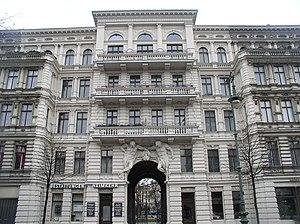
Berlin-Kreuzberg [ˈkʁɔʏtsbɛɐ̯k] est un quartier berlinois situé au sein de l'arrondissement de Friedrichshain-Kreuzberg depuis 2001. Pendant la séparation de la ville, Kreuzberg formait l'un des douze districts de Berlin-Ouest et était inclus dans le secteur américain.